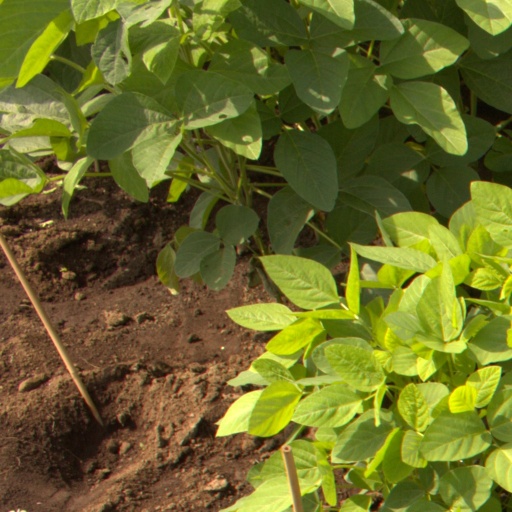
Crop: soybean